Orihara Station

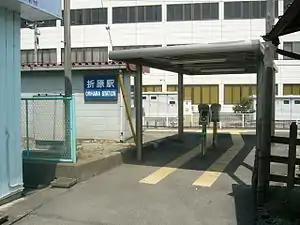
Orihara Station entrance in May 2006

is a passenger railway station in the town of Yorii, Saitama, Japan, operated by East Japan Railway Company (JR East).